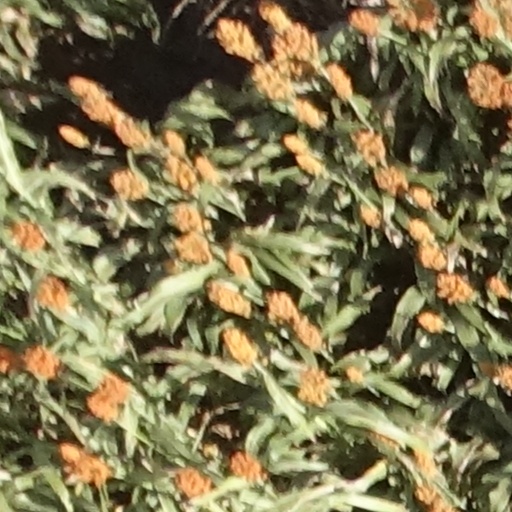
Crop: sorghum